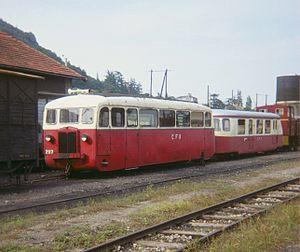
L'autorail De Dion-Bouton ND 207 du chemin de fer du Vivarais, en gare de Tournon-sur-Rhône (Ardèche) le 21 septembre 1975.
Les autorails De Dion-Bouton ont été construits par la firme automobile française De Dion-Bouton, durant la période de l'entre-deux-guerres, pour les réseaux de chemins de fer secondaires. La majorité des véhicules sont à voie métrique. La production comprend 250 véhicules. Le principal client est la Société générale des chemins de fer économiques.
De Dion-Bouton est un constructeur français d'automobiles de qualité, d'autorails et de moteurs de la fin du XIXᵉ siècle et du début du XXᵉ siècle fondé en 1883 par Jules-Albert de Dion, Georges Bouton et Charles-Armand Trépardoux.
Le chemin de fer du Vivarais est un chemin de fer touristique à voie métrique se trouvant en Ardèche. Aujourd'hui, il relie Saint-Jean-de-Muzols à Lamastre en 33 km. Il possède la particularité d'être exploité en traction à vapeur avec les célèbres locomotives Mallet. A l'origine de l'autorail Billard qui circulait sur le CFD était initialement appelé « Le Mastrou », la rame avec une locomotive à vapeur qui circule pour le tourisme du CFV est aussi « Le Mastrou ».